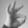
ASL letter: F